Astra Film Corp

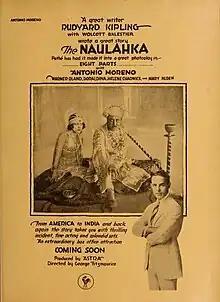
"The Naulahka" poster

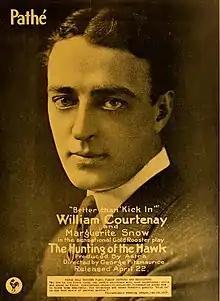
Ad for "The Hunting of the Hawk"

Astra Film Corp was an American film production company that produced silent films. Louis J. Gasnier was the company's president. George B. Seitz co-founded it. It was making films by 1916. It became Louis J. Gasnier Productions after Seitz left.